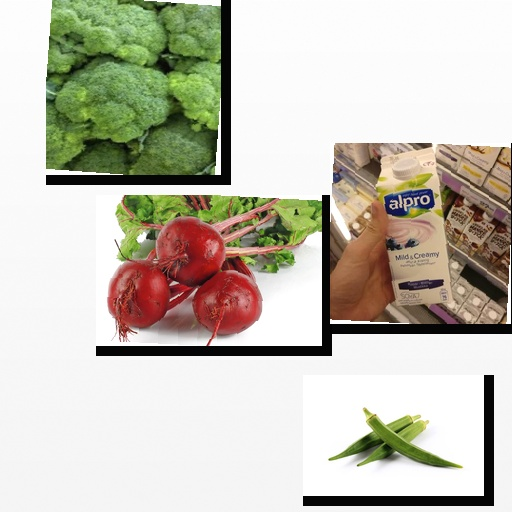
Food items: blueberry_soy_yogurt, broccoli, okra, beetroot